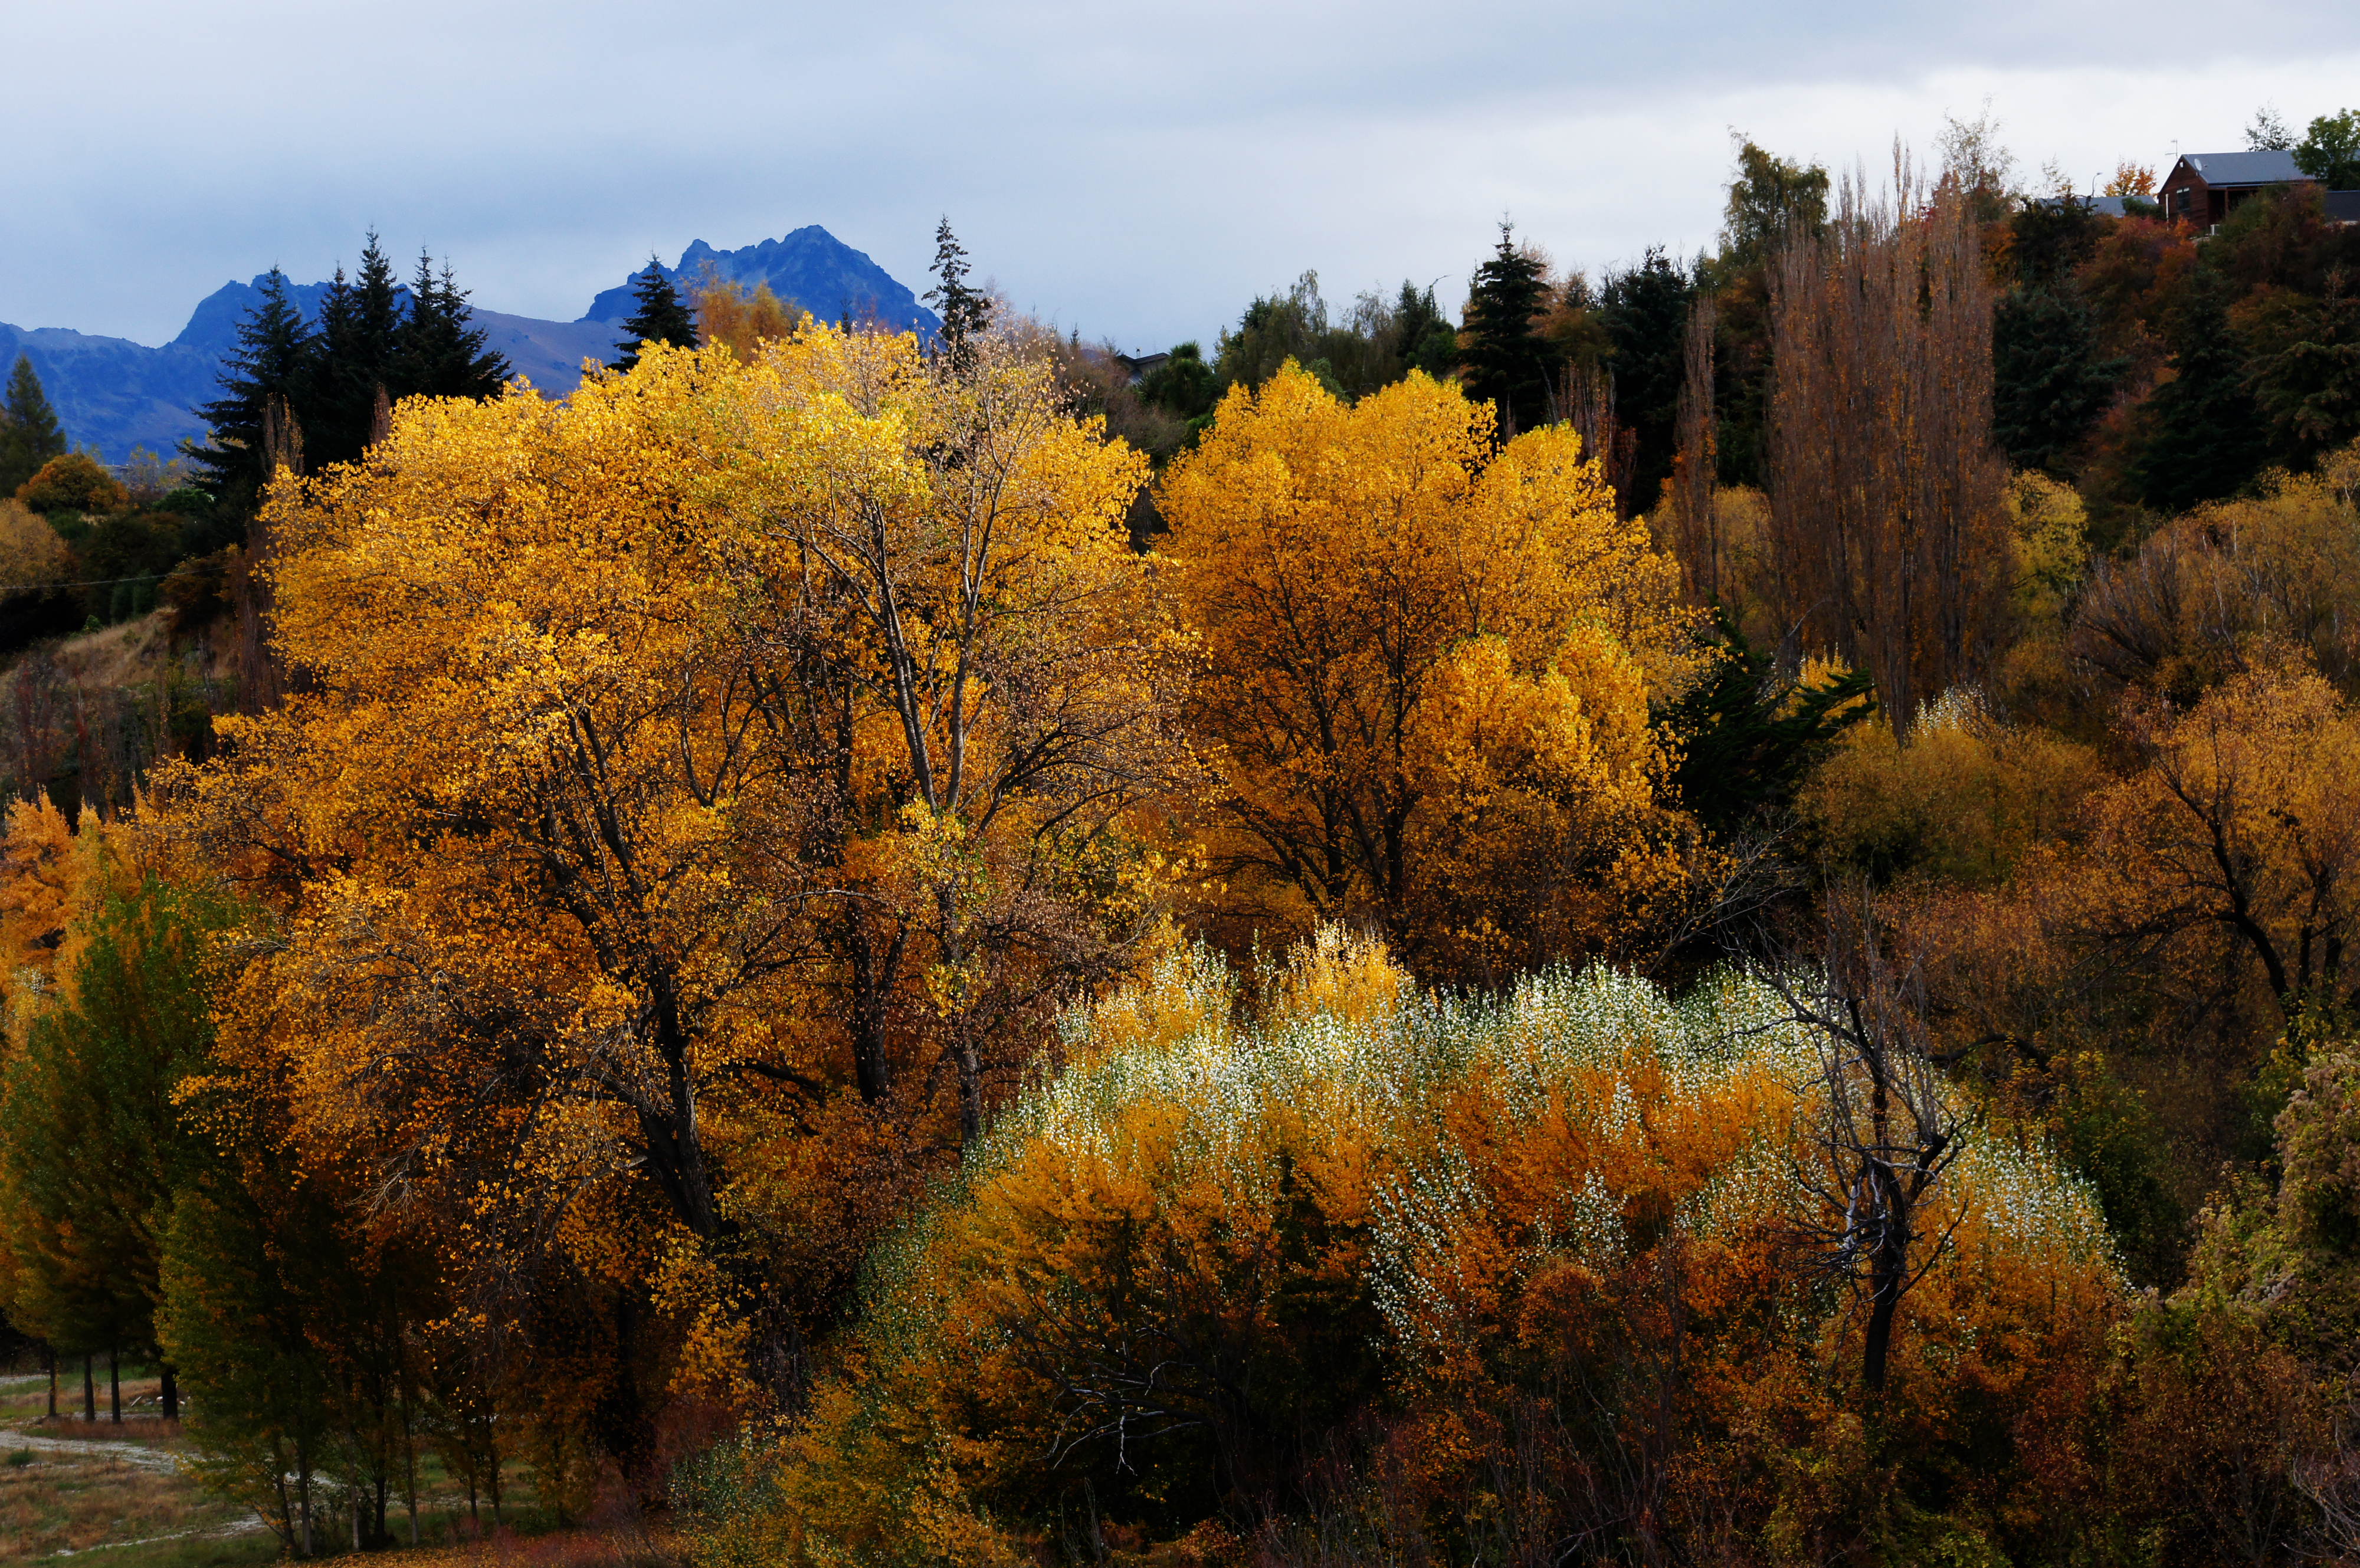
landscape, tree, nature, forest, wilderness, mountain, plant, meadow, morning, leaf, autumn, season, newzealand, woodland, otago, fourseasons, shotoverriver, autumncolourqueenstown, larch, ecosystem, rural area, biome, woody plant